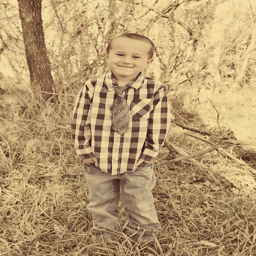
A young boy with a shirt and bow tie is posing in the forest.
A little boy posing for a photograph in the woods.
a young person wearing a shirt and tie
A smiling little boy has a checkered shirt.
a little boy in a checkered shirt and a tie